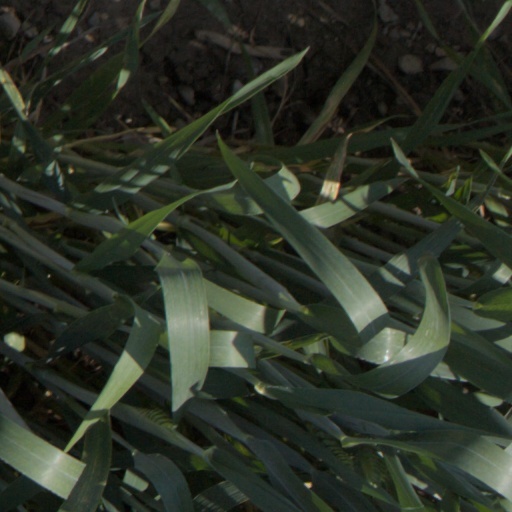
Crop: wheat